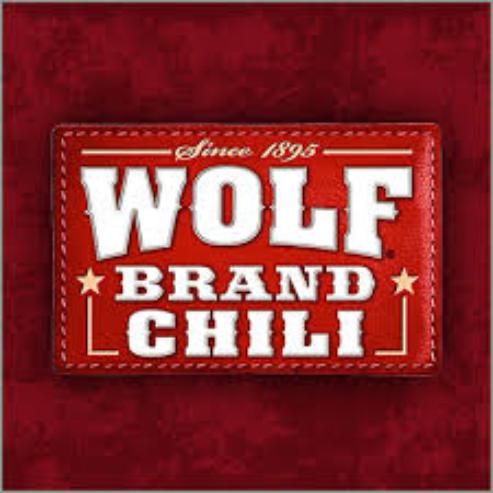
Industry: Food